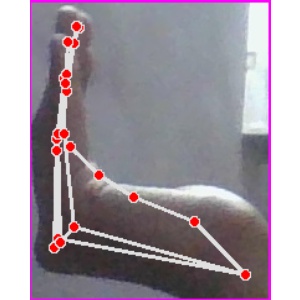
अक्षर: स